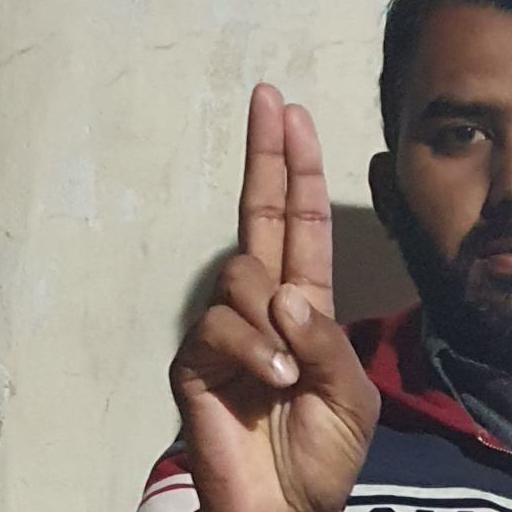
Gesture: two_up